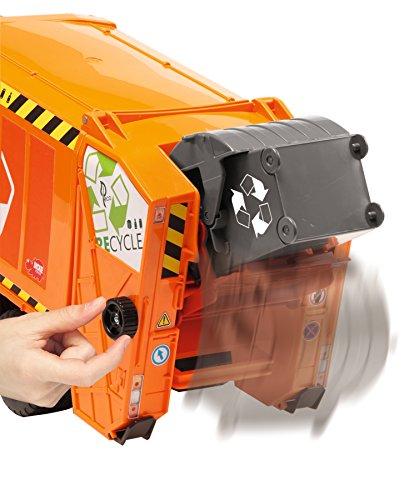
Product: Dickie Toys Air Pump Garbage Truck
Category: Toys & Games | Learning & Education
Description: Air pump feature.
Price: $39.99
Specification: ProductDimensions:21x6.9x9.3inches|ItemWeight:3pounds|ShippingWeight:4.7pounds(Viewshippingratesandpolicies)|DomesticShipping:ItemcanbeshippedwithinU.S.|InternationalShipping:ThisitemcanbeshippedtoselectcountriesoutsideoftheU.S.LearnMore|ASIN:B00U770F8S|Itemmodelnumber:203809000|Manufacturerrecommendedage:3yearsandup